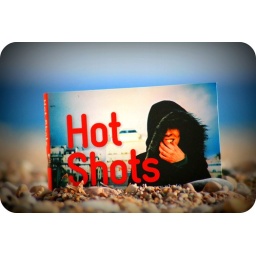
Possibly my favourite photography book ever... Hot Shots takes a late summer break on a beach in Cyprus. (273/365)